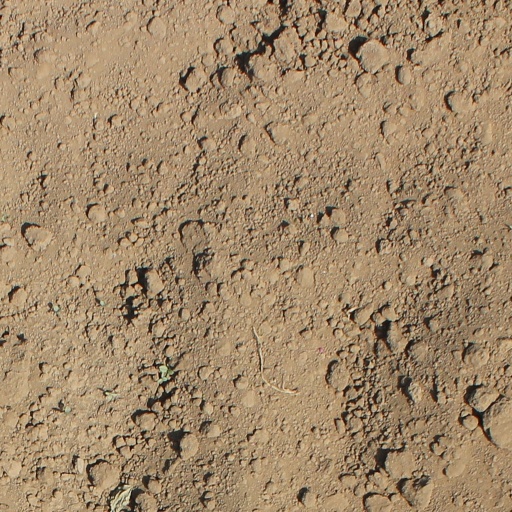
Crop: soybean